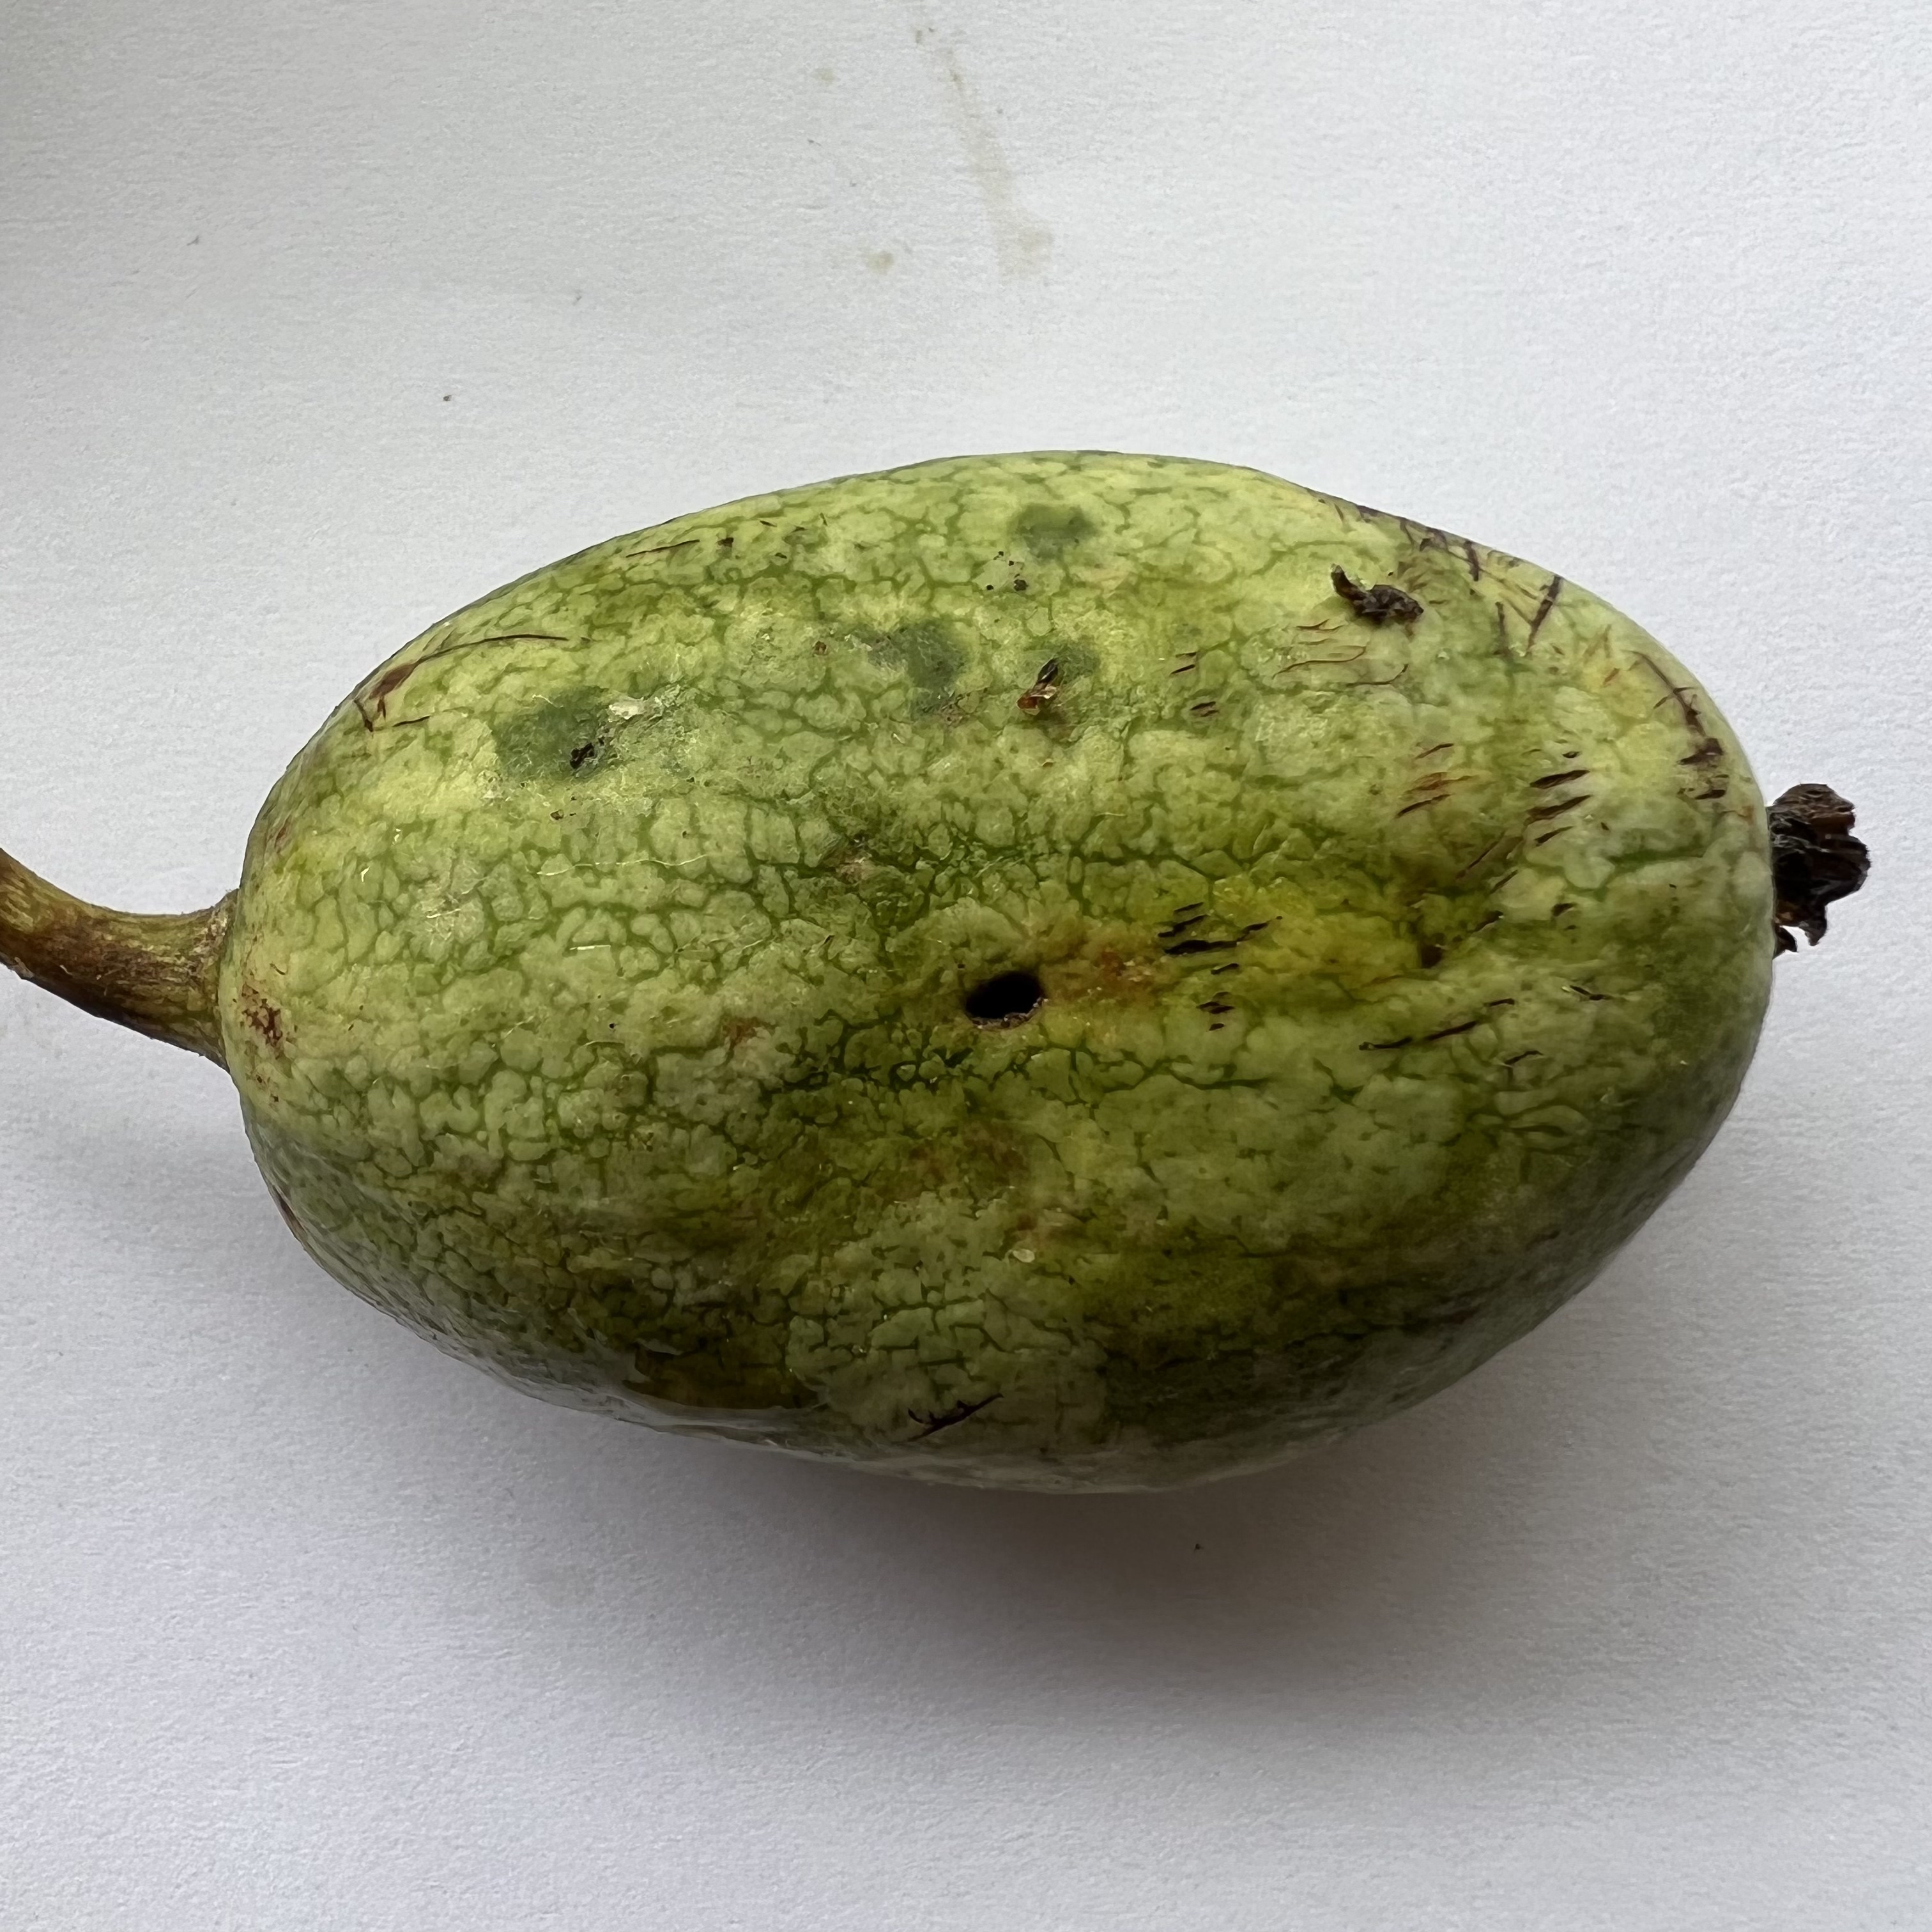
Label: Anthracnose